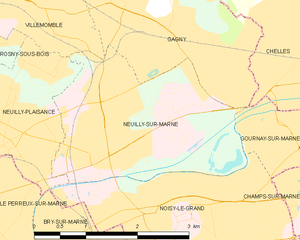
Carte des communes françaises Neuilly-sur-Marne